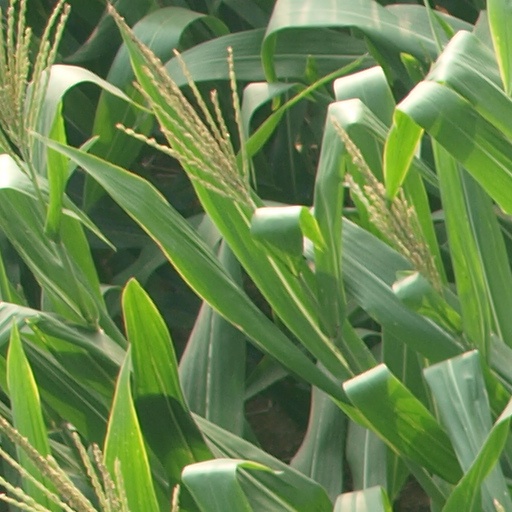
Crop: maize; corn